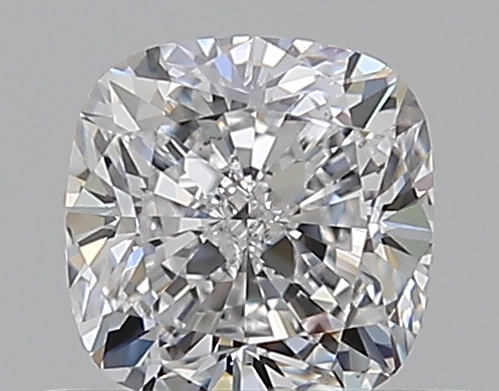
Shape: cushion
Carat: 0.51
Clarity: VS2
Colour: D
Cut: EX
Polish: EX
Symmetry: VG
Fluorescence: N
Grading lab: GIA
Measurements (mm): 4.46 x 4.39 x 3.05